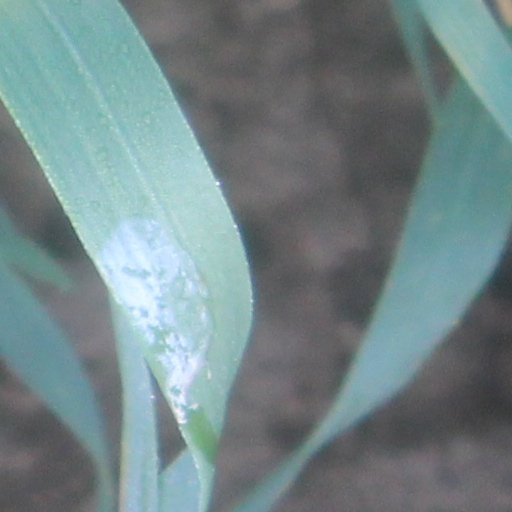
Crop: wheat